Starobrno Brewery

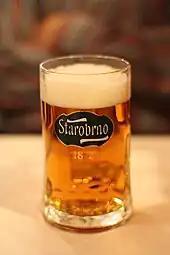
Half-litre of Starobrno

The brewery's beginnings were connected with the Cistercian convent, built by Elisabeth Richeza of Poland, and located in the "Old Brno" district. The brewery was initially independent from the city council; it was managed by a burgher named Mořic. However, the city councilors strictly controlled the beer's quality.